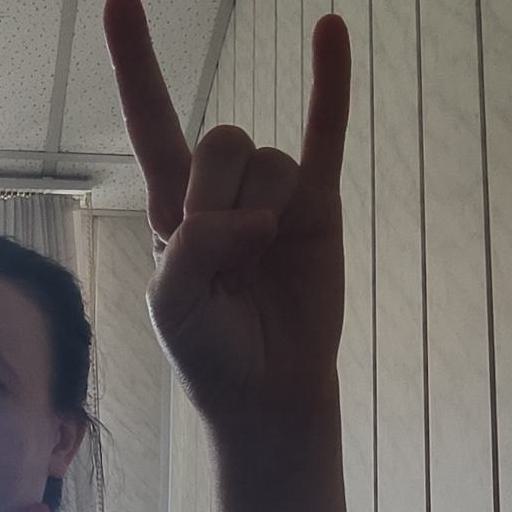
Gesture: rock